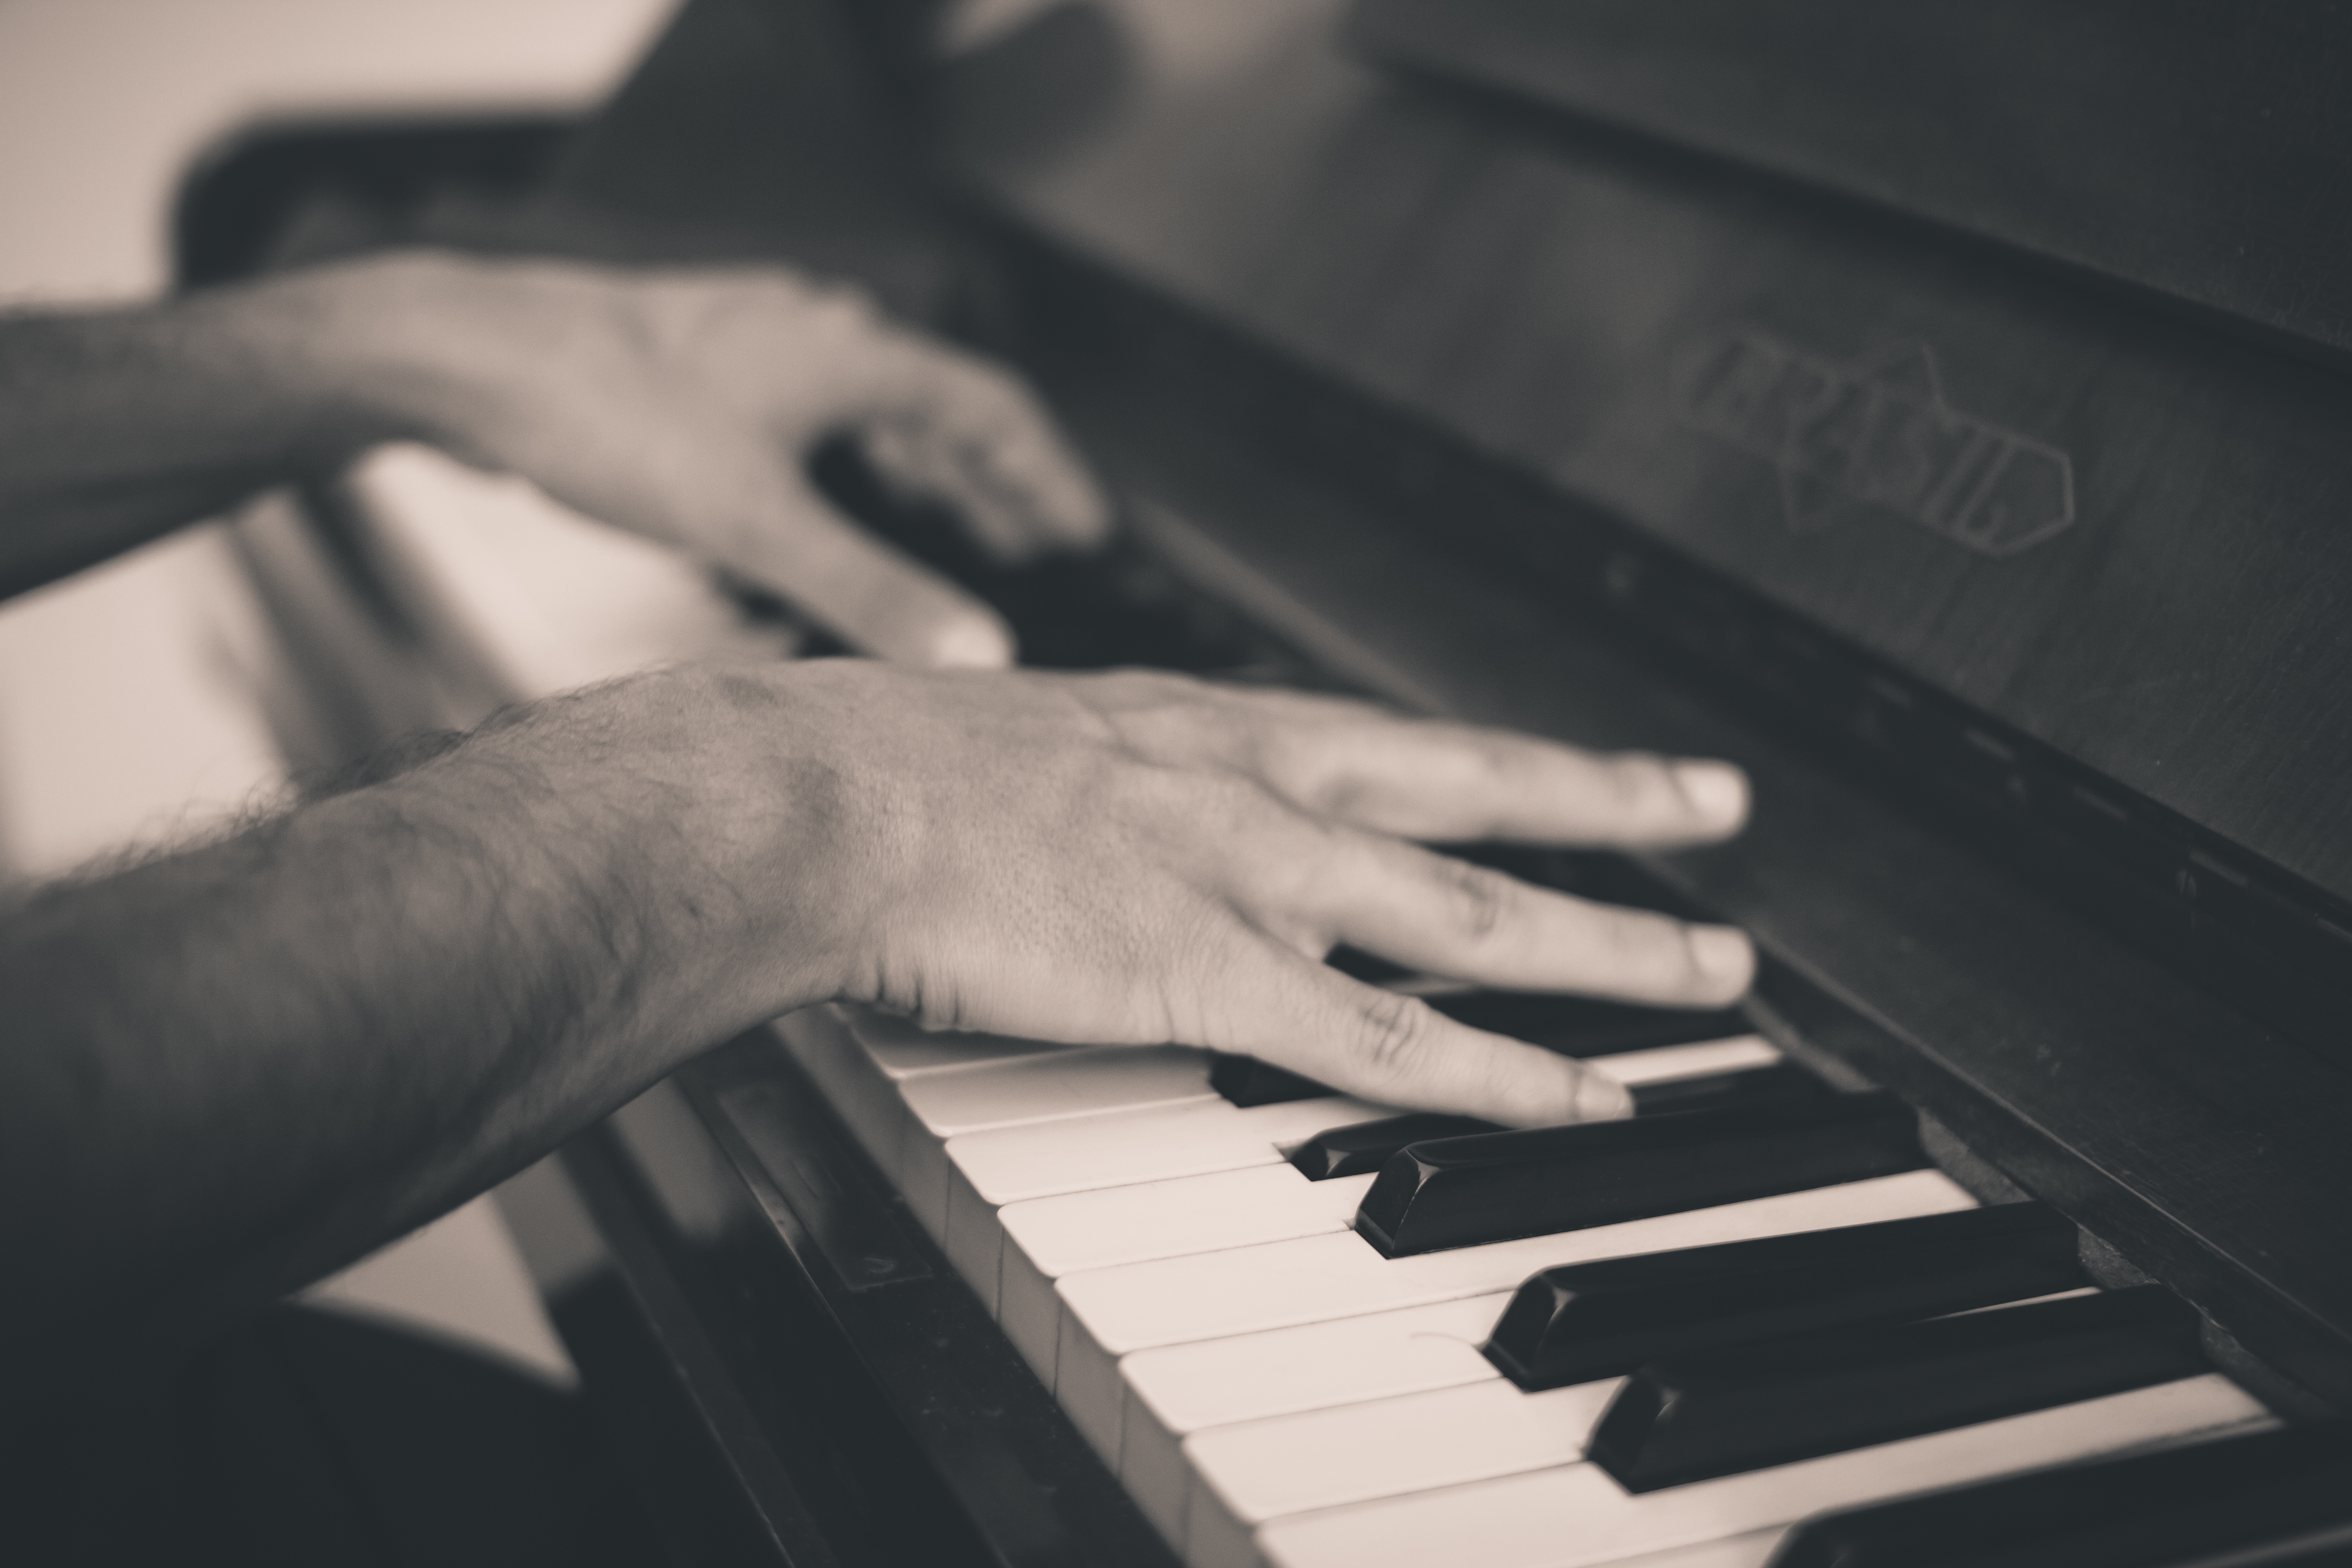
hand, music, black and white, keyboard, technology, piano, key, musician, black, monochrome, musical instrument, pianist, computer keyboard, monochrome photography, string instrument, electronic device, musical keyboard, computer component